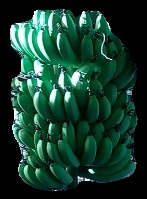
Variety: pachbale
Grade: grade1